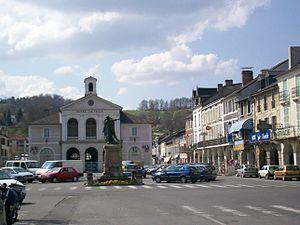
Nay est une commune française située dans le département des Pyrénées-Atlantiques, en région Nouvelle-Aquitaine.